Wide-field Infrared Survey Explorer

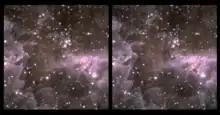
Comparison between the Atlas images of Allwise (left) and the coadds of unWISE (right), using IC 1590 as an example.

The post-hibernation NEOWISE mission was anticipated to discover 150 previously unknown near-Earth objects and to learn more about the characteristics of 2,000 known asteroids. Few objects smaller than in diameter were detected by NEOWISE's automated detection software, known as the WISE Moving Object Processing Software (WMOPS), because it requires five or more detections to be reported. The average albedo of asteroids larger than discovered by NEOWISE is 0.14.